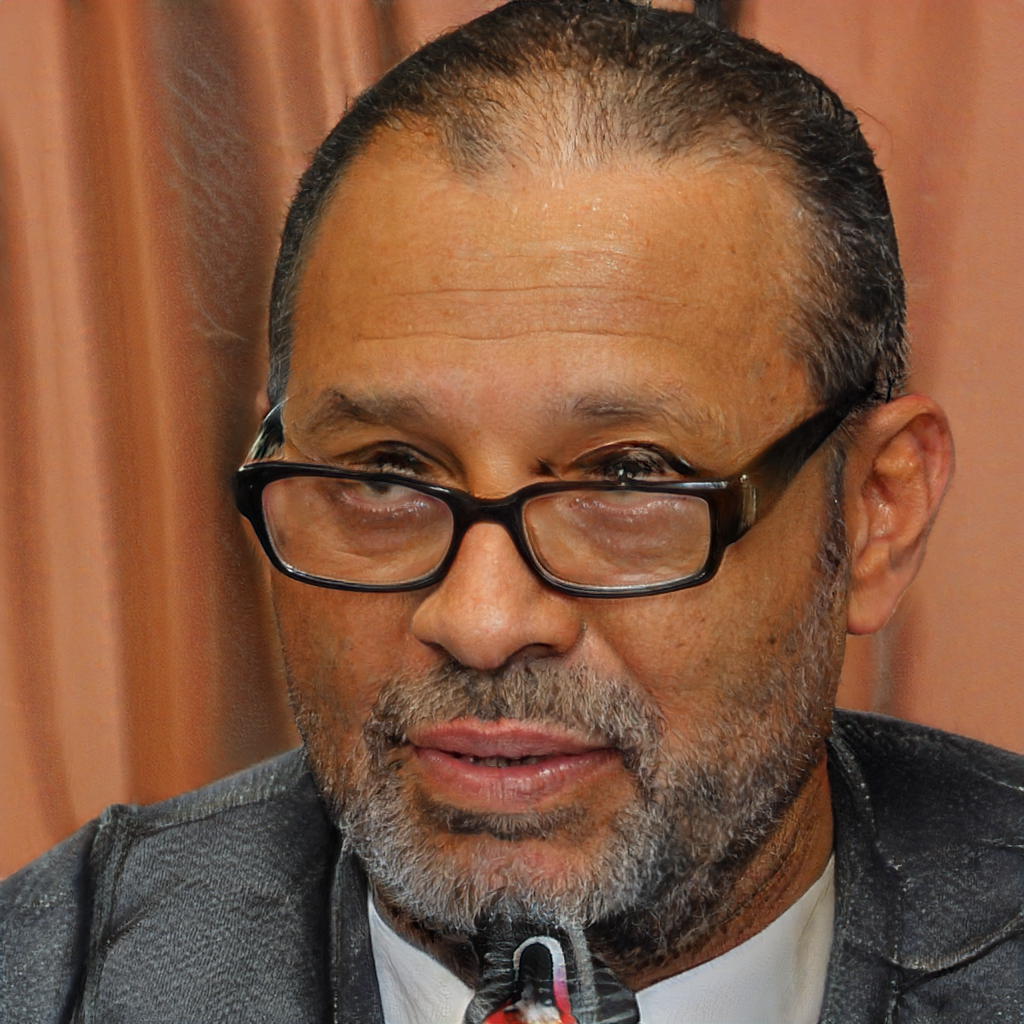
Gender: Male